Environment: real
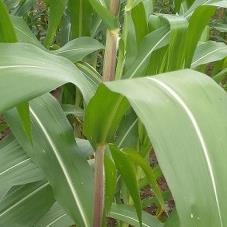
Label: healthy